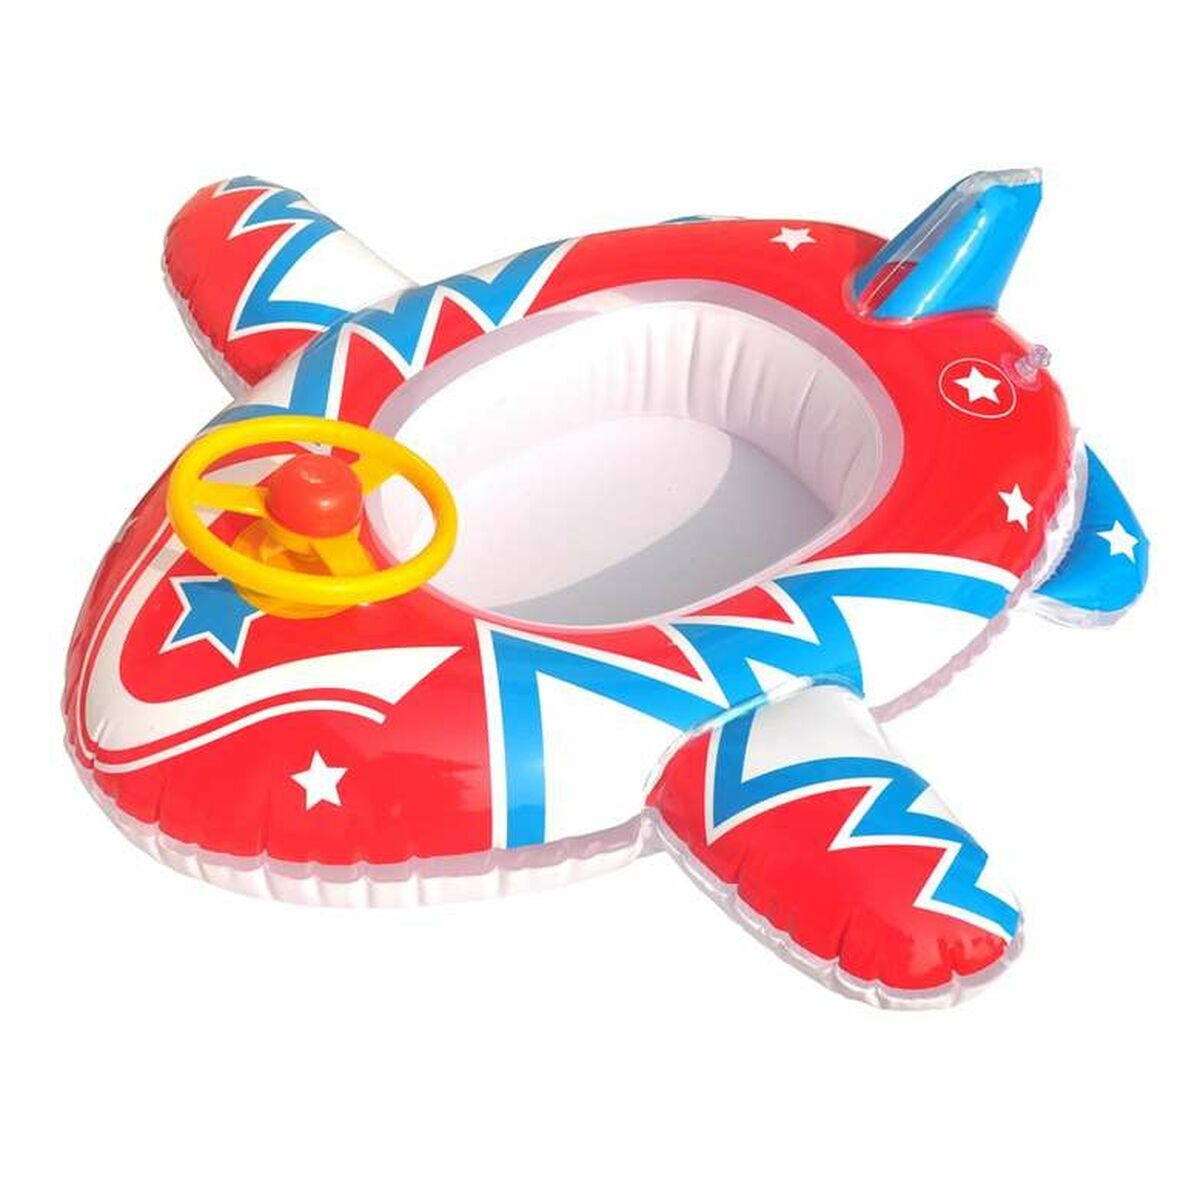
Opblaasbare Boot Creaciones Llopis 90 cm Rood
Als u nieuwe artikelen zoekt die populair zijn op de markt, presenteren wij de Opblaasbare Boot Creaciones Llopis 90 cm Rood ! Kleur: Rood Soort: Opblaasbare Boot Eigenschappen: Stuur Aanbevolen leeftijd: + 3 jaar Afmetingen ong.: 90 cm General Product Safety Regulations information: CREACIONES LLOPIS, S.L. Partida Els Vinyals, s/n. Camí Menors Apartado 40, 03450 Banyeres De Mariola (ALICANTE – España) 03440 - Banyeres de Mariola +34966567157 info@creacionesllopis.com https://www.creacionesllopis.com/
Brand: Creaciones Llopis
Category: Toys & Games > Toys > Beach & Sand Toys > Inflatable Rafts & Floats